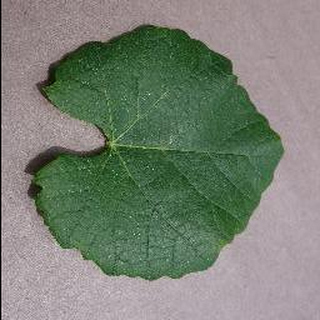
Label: healthy_grape